2020 West Coast Eagles season

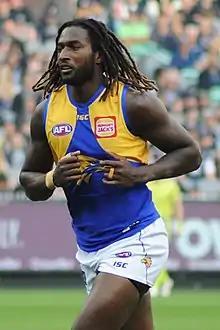
Male athlete jogging

Nic Naitanui, Liam Ryan and Brad Sheppard were all selected in the 2020 All-Australian team. Andrew Gaff was in the 40-man initial squad but was not selected for the final team. West Coast had the equal highest number of players in the 2020 All-Australian team that year, with three. 2020 was the first time Liam Ryan and Brad Sheppard were selected in the All-Australian team, and the second time Nic Naitanui was selected.